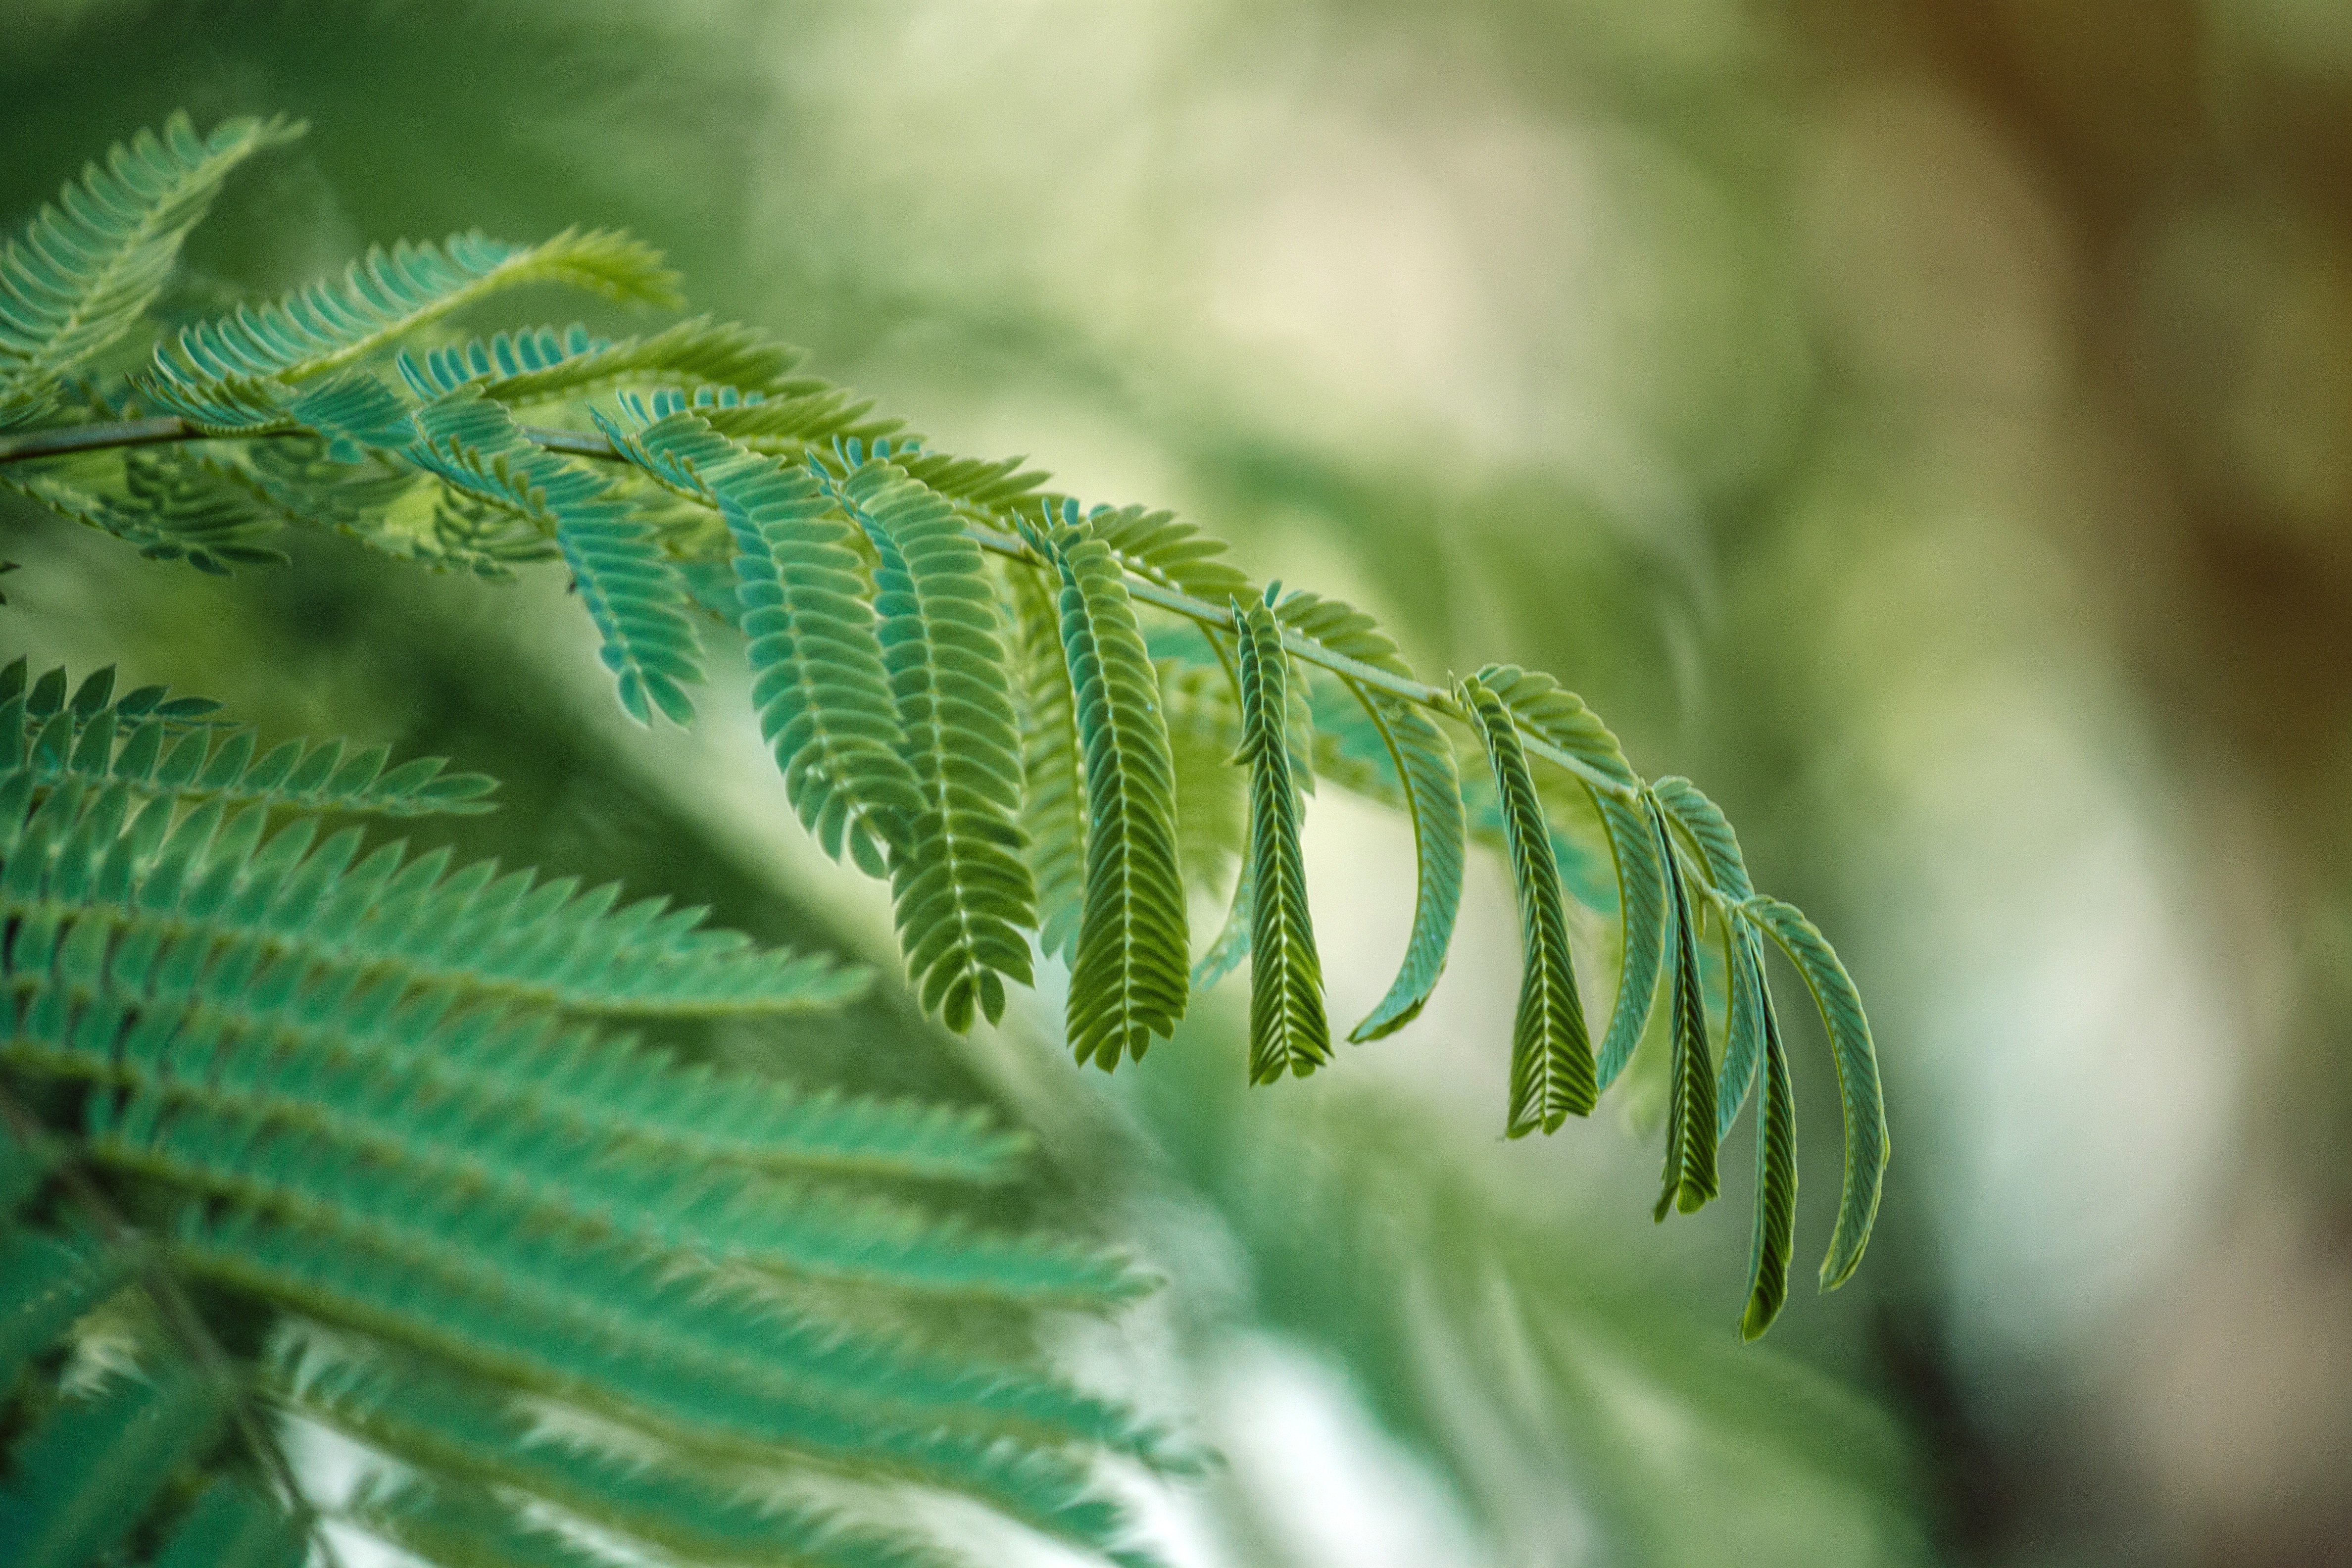
tree, nature, branch, light, plant, photography, leaf, flower, green, macro, botany, close, flora, fauna, fern, close up, leaves, tropic, detail, macro photography, plant stem, land plant, ferns and horsetails, vascular plant